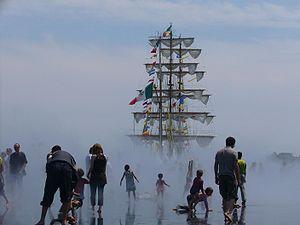
Bordeaux est une commune du Sud-Ouest de la France.